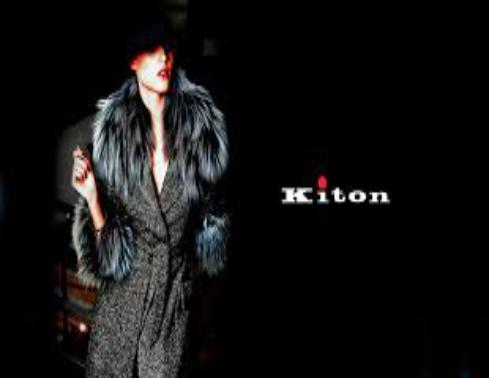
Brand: Kiton
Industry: Clothes